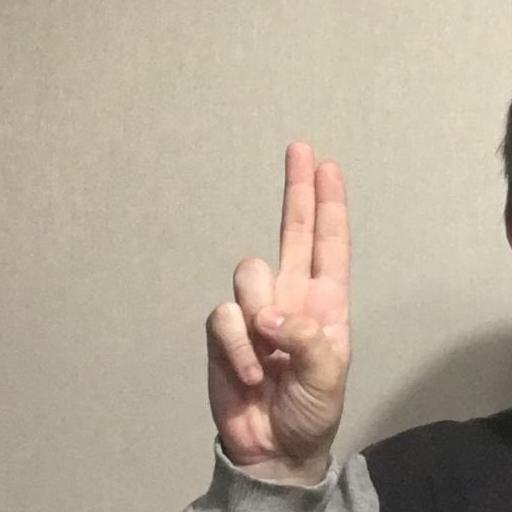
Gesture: two_up